Dungeon Keeper

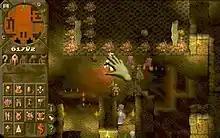
Navigating the built-up dungeon with the Hand of Evil

The player constructs and manages a dungeon, recruiting and catering for minions to run it and defend it from enemy invaders. The primary method of control is the hand, used to pick up creatures and objects in the dungeon, carry them around, and drop them. The hand allows the player to 'slap' creatures and objects, and interact with them. "Dungeon Keeper" gameplay exemplifies a dark sense of humour.